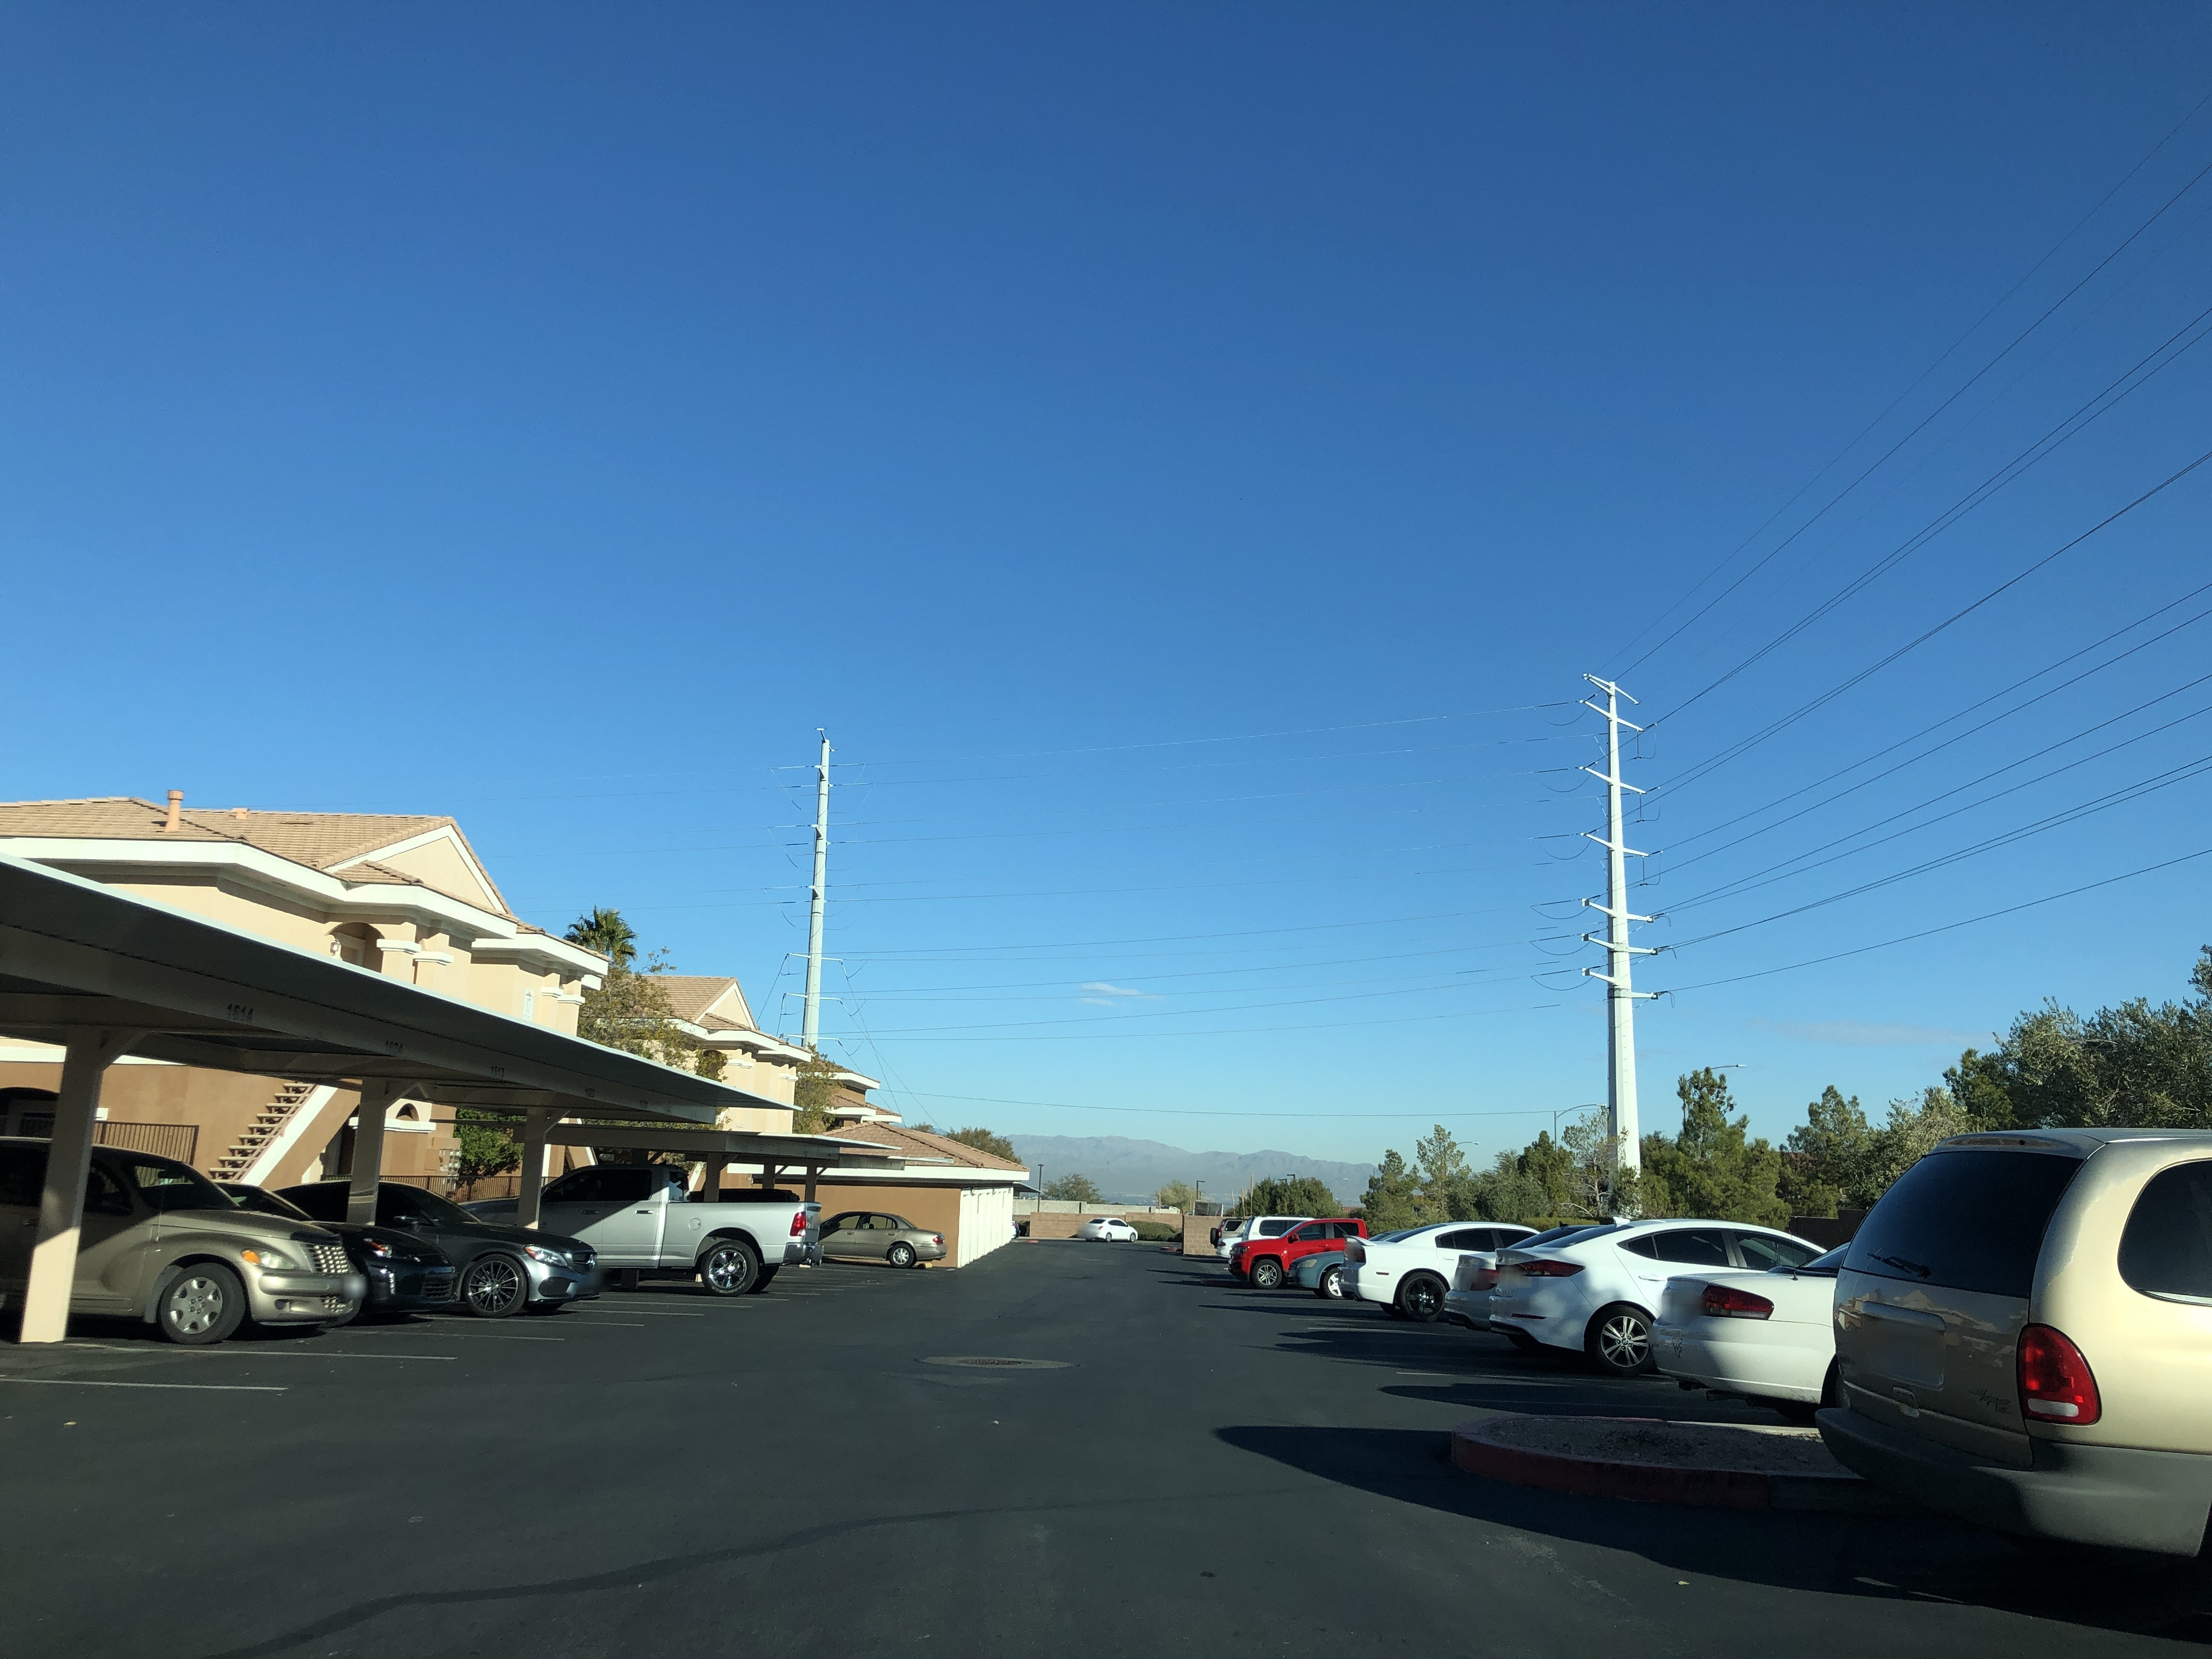
Feature: EV Charger
City: Henderson
State: Nevada
Country: United States